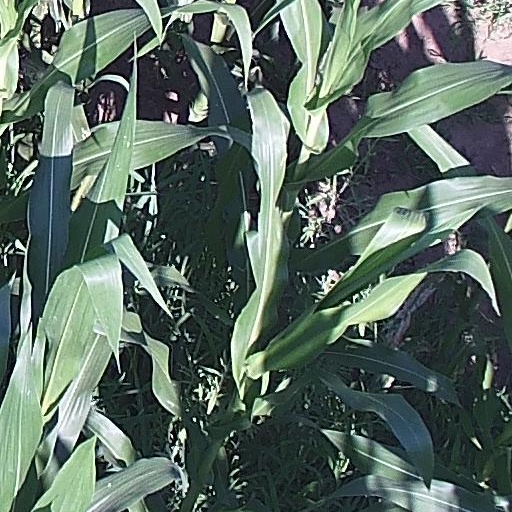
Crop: maize; corn